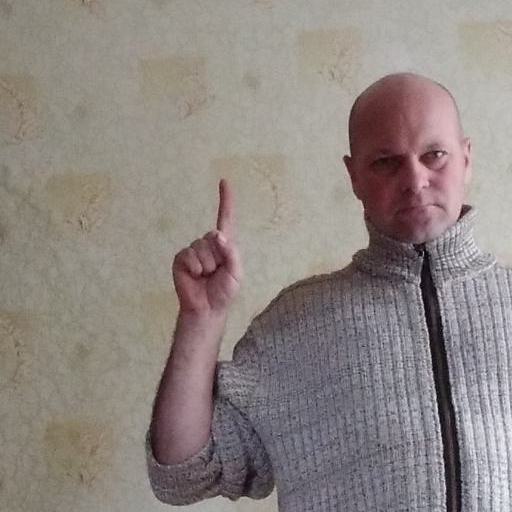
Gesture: one